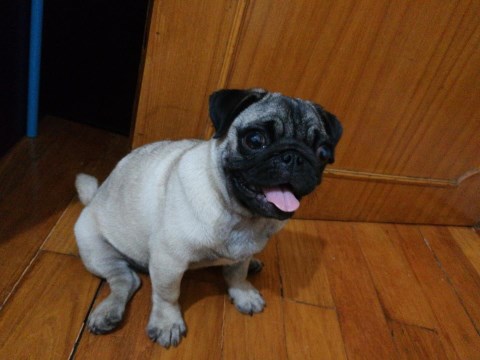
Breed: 798-n000130-pug